Cristina Calderón

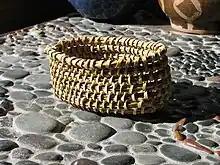
Traditional Yahgan basket, woven by Abuela Cristina Calderón

Calderón was born in Robalo, Puerto Williams, Navarino Island, on 24 May 1928 to Juan Calderón ("Akačexaninčis") and Carmen Harban ("Lanixweliskipa"). Her father was one of the informants of missionary and anthropologist Martin Gusinde. She was orphaned when she was four and was taken in by her grandfather and grandmother Williams Harban ("Halnpenš") and Julia ("Karpakolikipa"), who taught her about Yahgan culture. Her life with her grandparents was one of poverty, and Calderón was often left hungry. "Halnpenš" died soon after following an assault by a Spaniard, and she was taken in to be raised by her aunt "Granny Gertie", uncle Felipe, and cousin Clara, who further taught her the Yahgan language. As a child, Calderón listened to stories of settler violence and the Yahgan's resistance, went hunting, and learned how to create handicrafts by watching her aunts. She knew only the Yahgan language until she was 9 years old, when she learned Spanish from her peers. She additionally learned English from her Aunt Gertie, who stayed at an Anglican mission. As a Yahgan, she and her family faced discrimination by authorities and locals in the area.